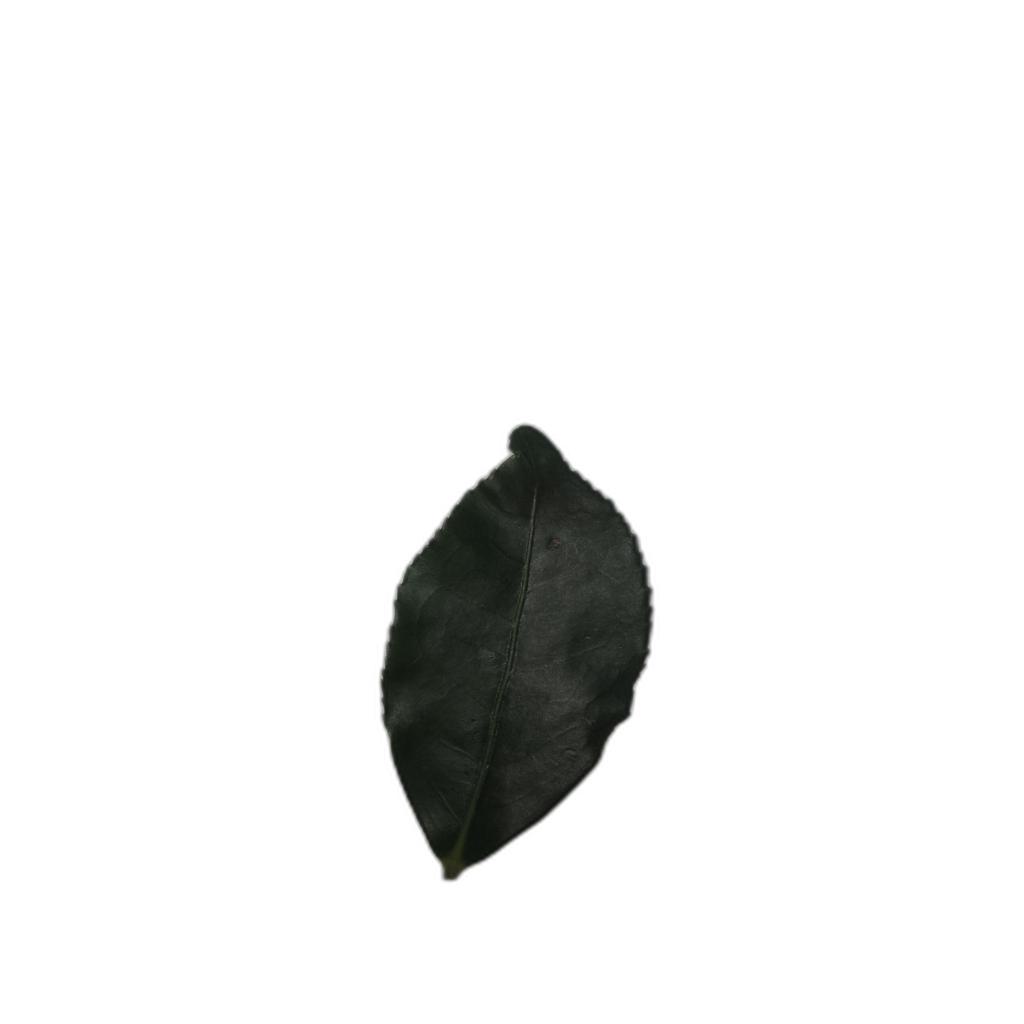
Label: Healthy